Answer in natural language. Is blue colour armchair (marked A) in front of abstract painting in a black frame (marked B)? Choose between the following options: yes or no
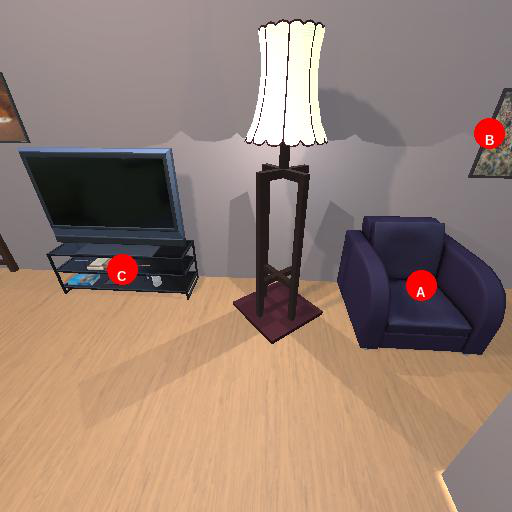
<answer>yes</answer>